Transport in Saudi Arabia

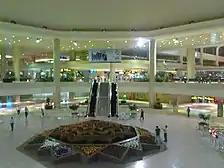
Interior of the King Fahd International Airport, the largest airport in the world by area

Saudi Arabia is served by three major international airports: the King Khalid International Airport in Riyadh, the King Abdulaziz International Airport in Jeddah, and the King Fahd International Airport in Dammam, which is also the largest airport in the world by area. In addition to these three major airports, several smaller airports, providing both domestic and international connections, are present throughout the kingdom, such as the Prince Mohammad bin Abdulaziz International Airport in Medina and the Taif International Airport in Taif among others.